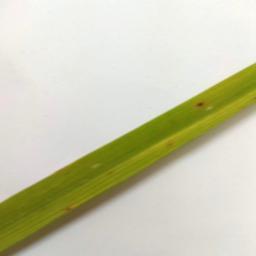
Label: Rice___Brown_Spot